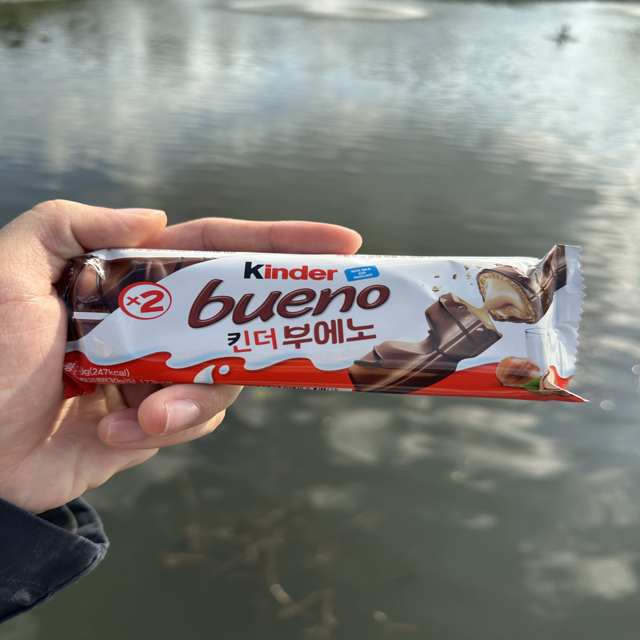
Label: plastics